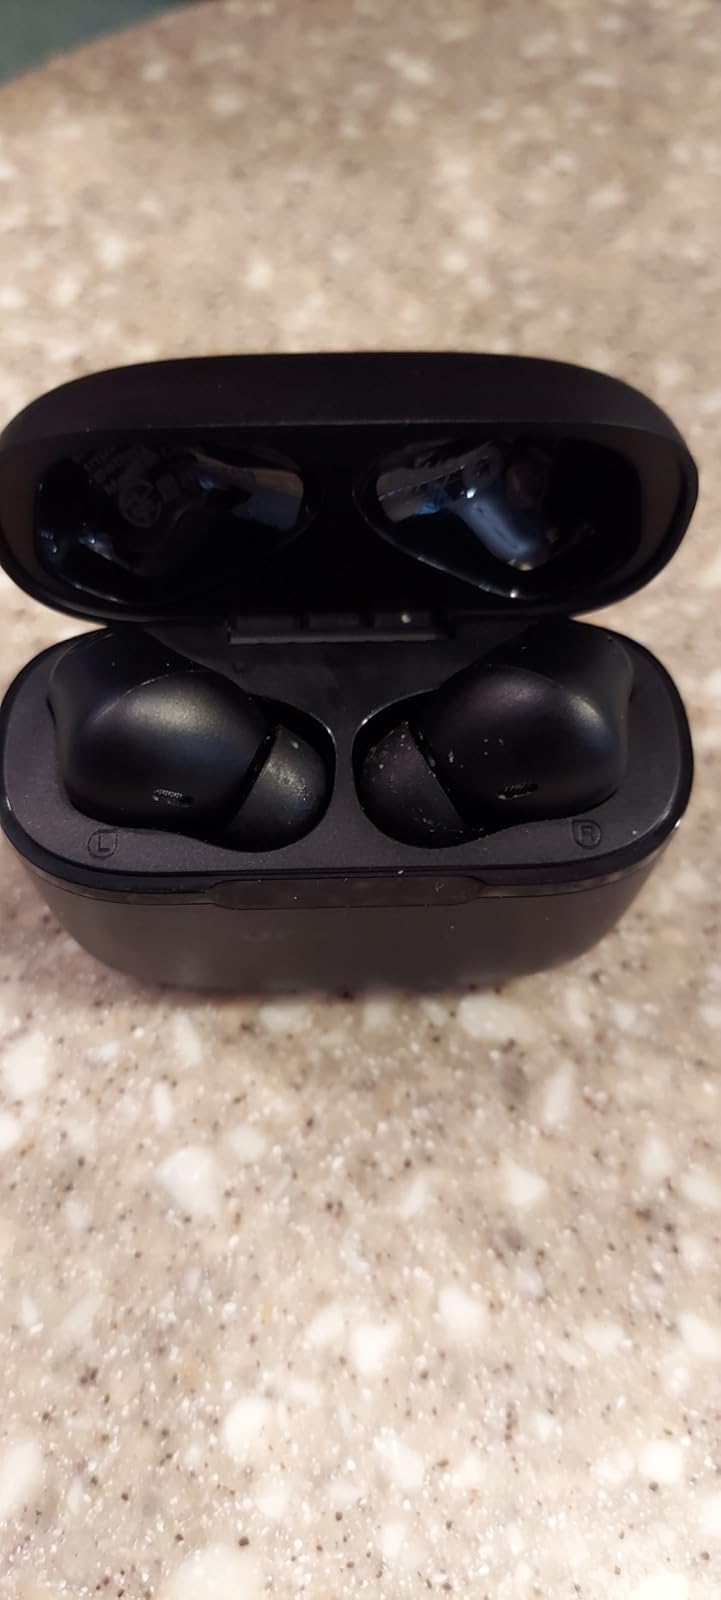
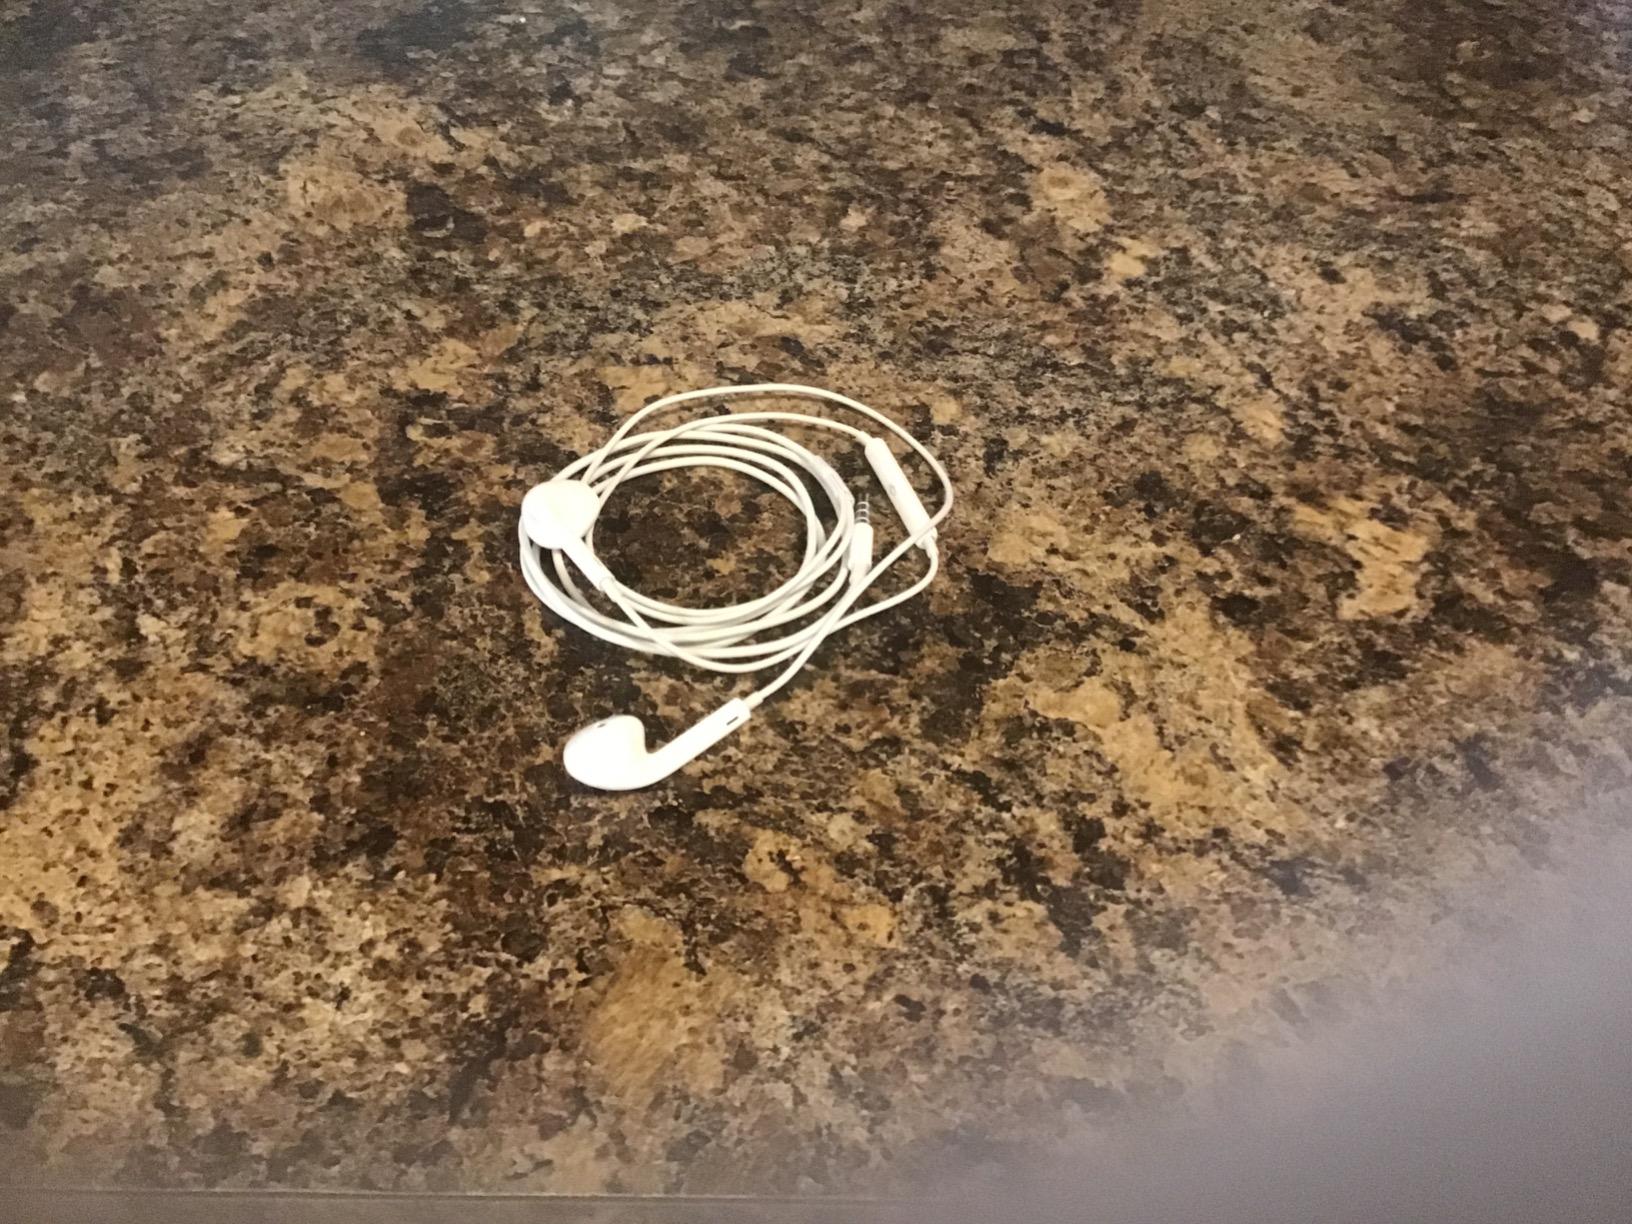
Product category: earbuds
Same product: no